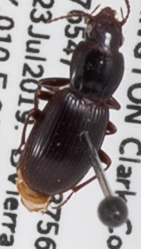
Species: Pterostichus pumilus
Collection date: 2019-07-23
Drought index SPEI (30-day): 0.51
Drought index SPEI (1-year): -2.09
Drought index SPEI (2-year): -2.09